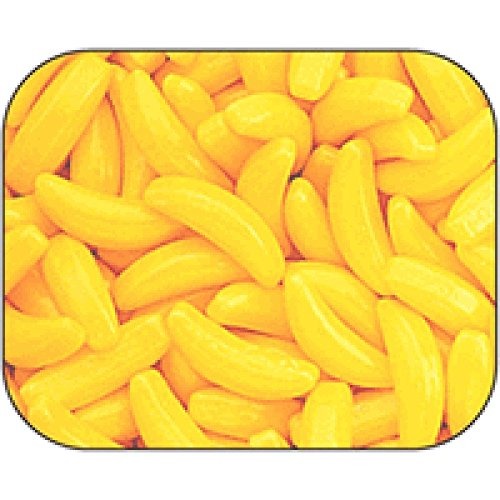
Item Name: 5 POUNDS BANANARAMA CANDY BULK RUNTS BANANA HEADS
Product Description: Sweet candy bananas! You'll go bananas for these hard little treats! Bananarama fofana... banana!
Value: 80.0
Unit: Ounce

Price: 30.99